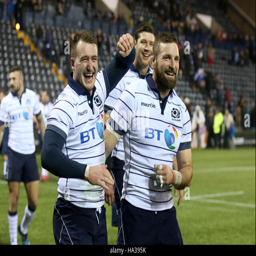
athletes celebrate after the match